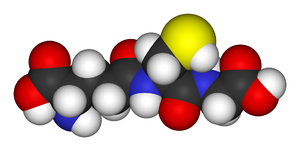
Un antioxydant est une molécule qui ralentit ou empêche l'oxydation d'autres substances chimiques à leur contact.